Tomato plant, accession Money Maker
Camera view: bottom (45 deg); turntable rotation: 210 degrees
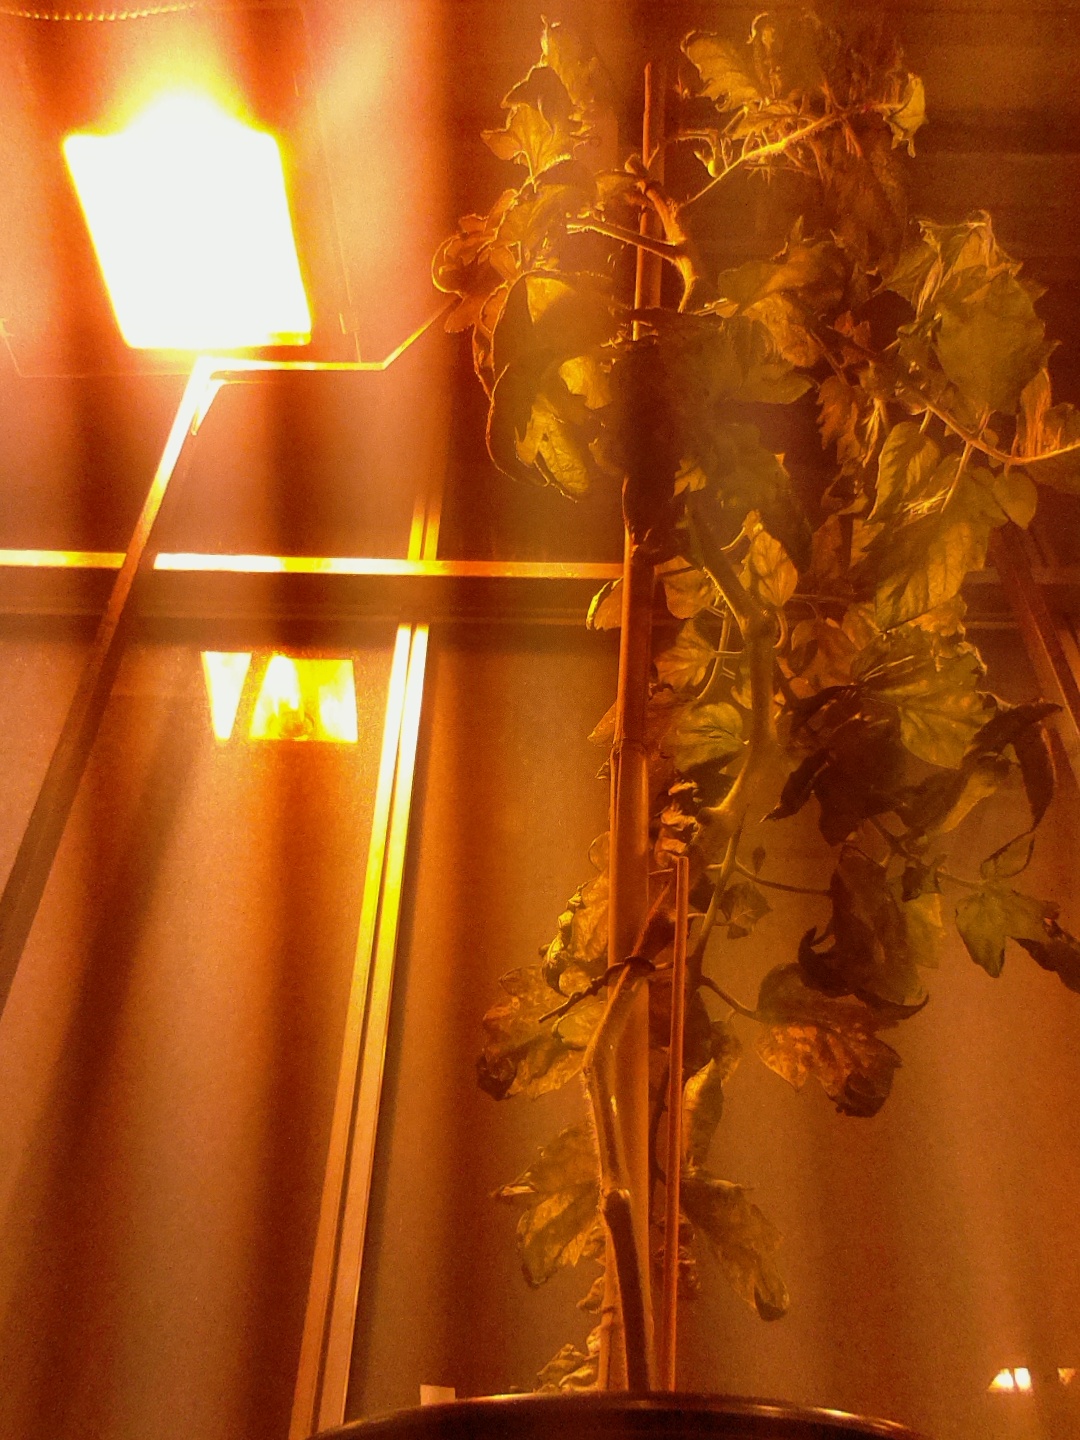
BBCH growth stage 74: 40%-50% of final fruit size